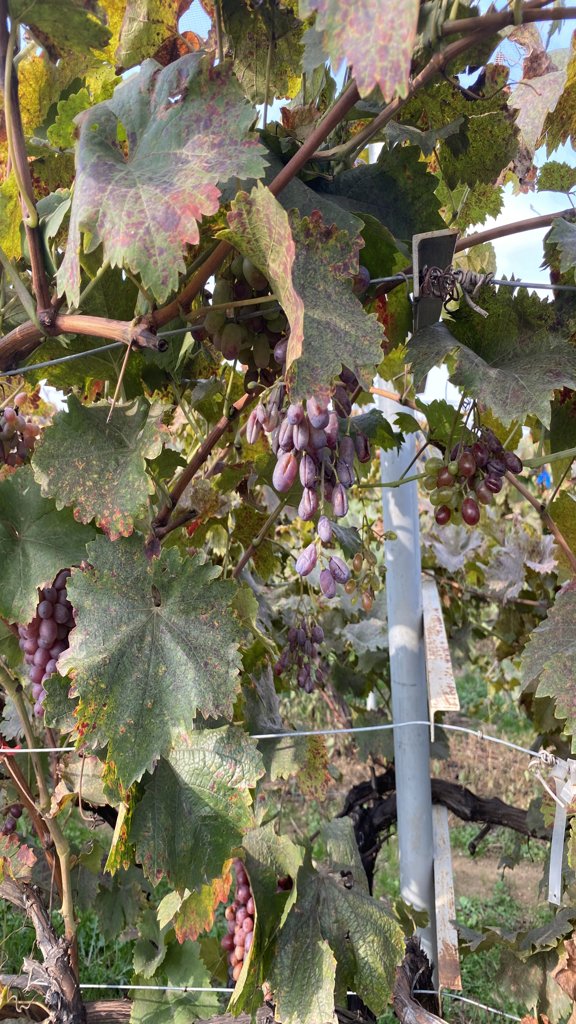
Berries visible: 160
Grape clusters: 7